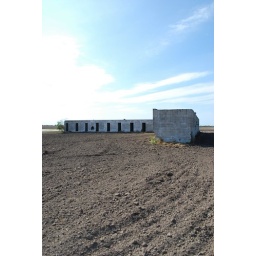
These were all shot at an agricultural field in Bayview, Texas. They were once used to house slaves.